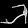
Label: Sandal